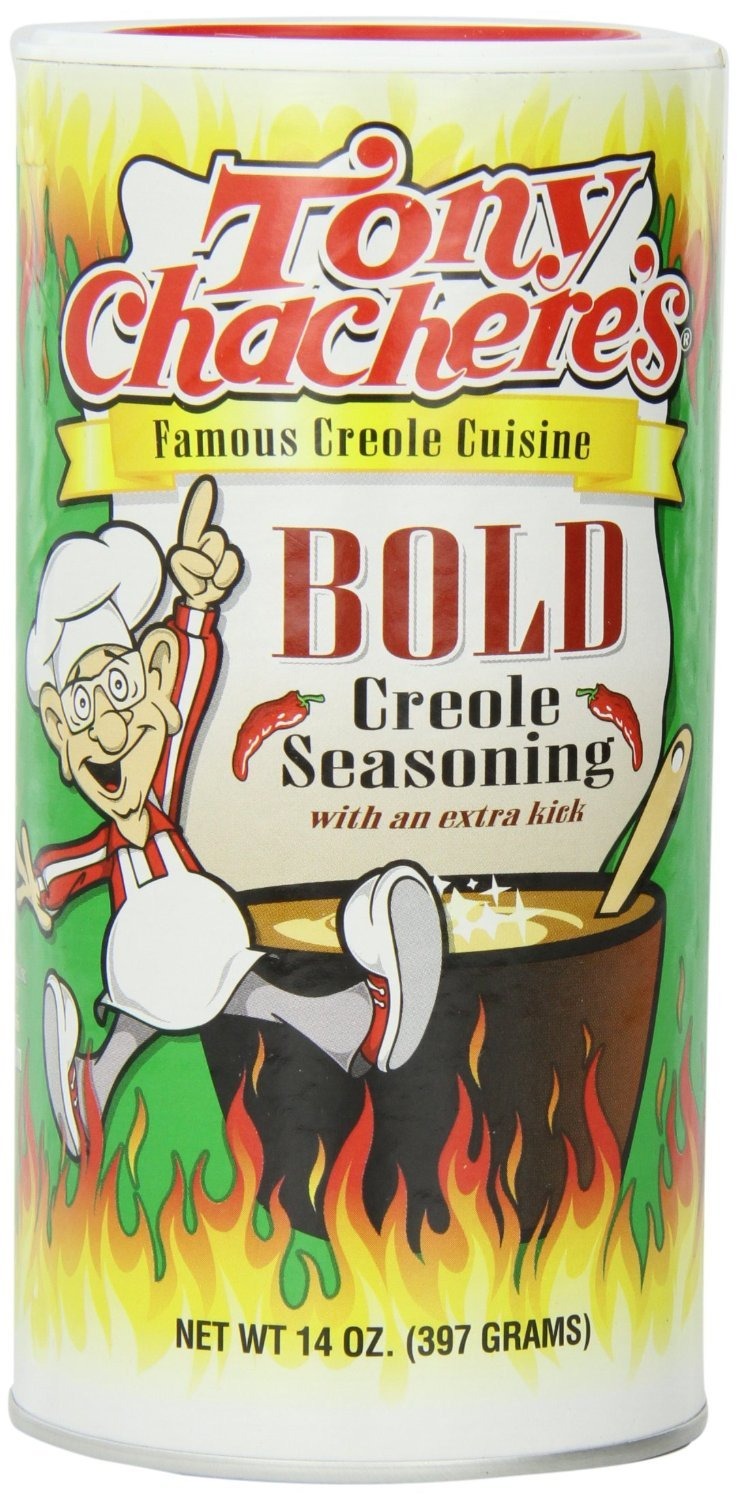
Item Name: Tony Chachere's Bold Creole Seasoning 14oz Canister (Pack of 3)
Bullet Point: 3 - 14oz Canisters
Product Description: Tony Chachere's
Value: 3.0
Unit: Count

Price: 12.8